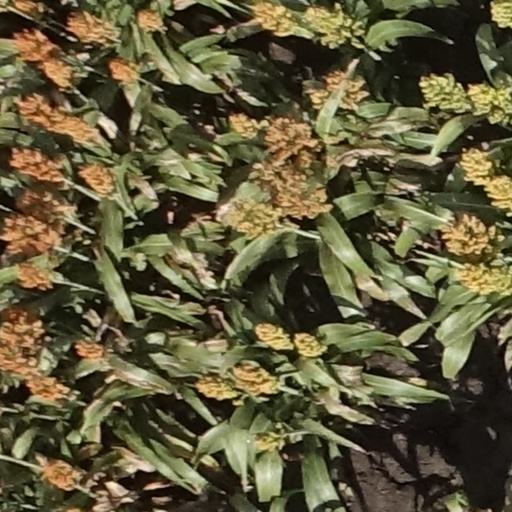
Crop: sorghum